Jester Center

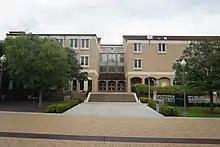
Beauford H. Jester Center

With a capacity of 3,200 (3,300 with supplemental housing) students, it was the largest residence hall in North America at the time it was built. The building complex, which occupies a full city block, was the largest building in Austin, Texas when built and was the largest building project in University history.